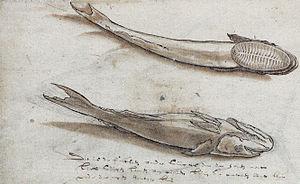
Les Rémoras sont des poissons commensaux qui forment la famille des Echeneidés de l'ordre des Perciformes qui vivent en général dans les eaux chaudes.